2017 FIA World Rallycross Championship

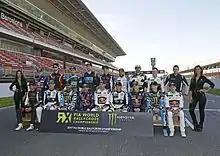
The permanent entrants of the 2017 Supercar season

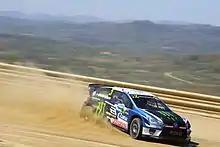
Petter Solberg moved across to PSRX Volkswagen Sweden, partnering with team owners Tommy and Johan Kristoffersson

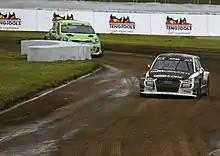
Reinis Nitišs (foreground) moved to EKS, while "Csucsu" made his WorldRX debut

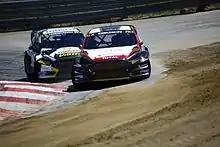
Manfred Stohl split with World RX Team Austria (foreground) and entered his own team, STARD (background)

* Entries in grey denote one-car teams which are ineligible to score teams championship points.